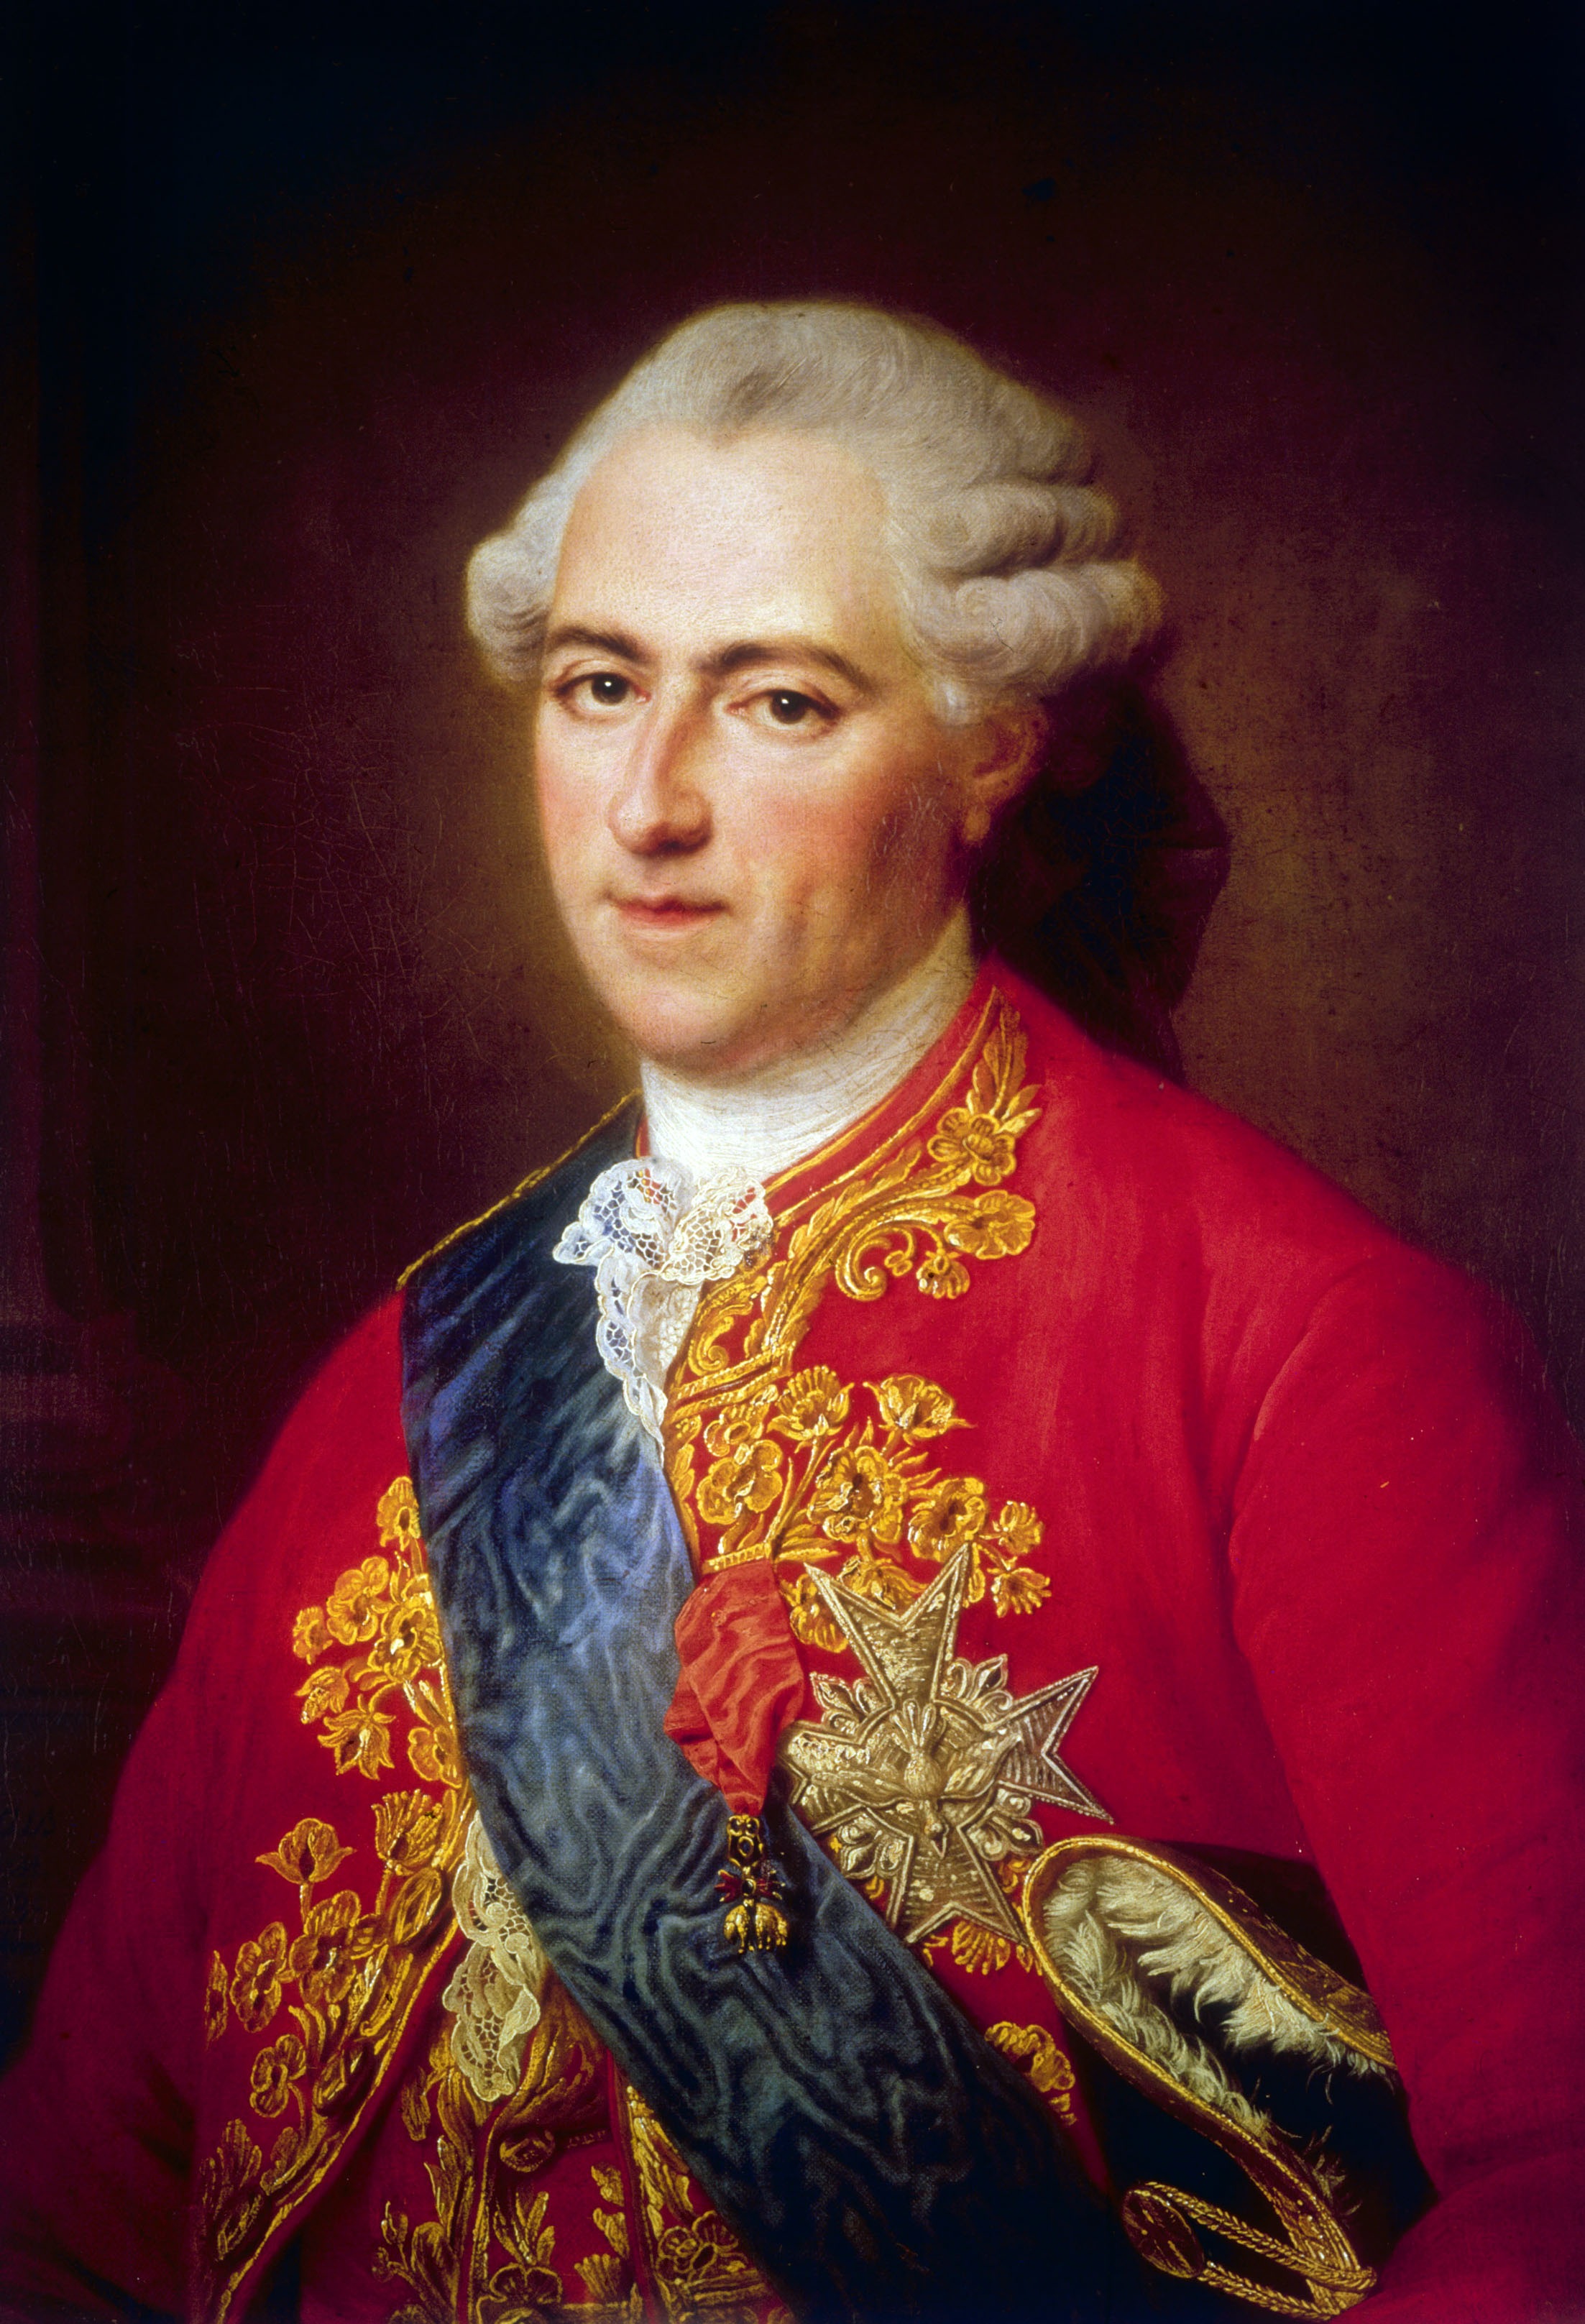
person, france, portrait, monarch, king, temple, bishop, versailles, clergy, louis 15